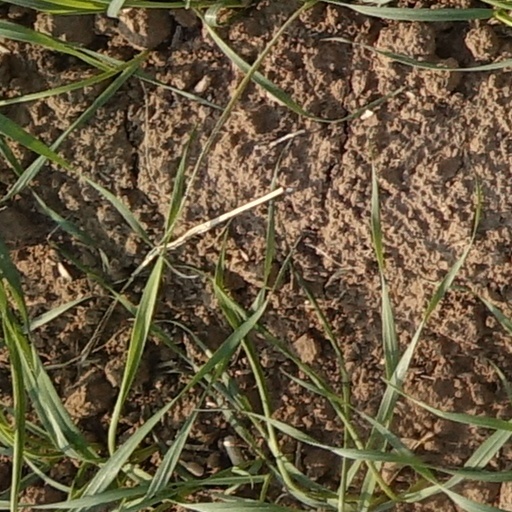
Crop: wheat